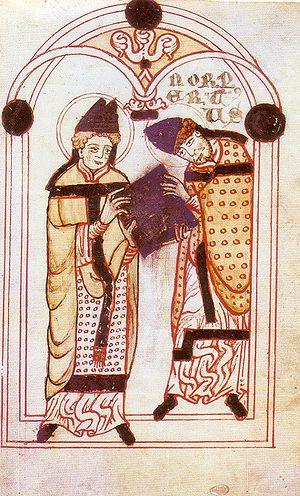
Saint Norbert de Xanten est un prêtre itinérant fondateur de l'ordre des chanoines réguliers de Prémontré, appelés moines blancs de Prémontré ou couramment Prémontrés ou Norbertins, ainsi qu'un prélat de l'Église du Saint-Empire romain germanique.